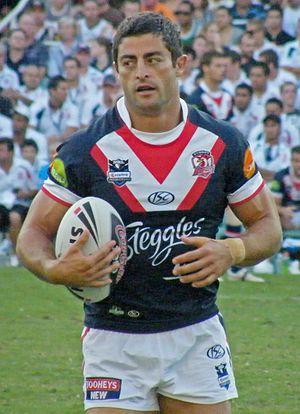
Les Roosters de Sydney sont un club professionnel australien de rugby à XIII basé à Sydney, plus précisément dans la banlieue Est de Sydney. Ils évoluent dans la National Rugby League qui est le championnat élite d'Australie. Il s'agit d'un des clubs les plus titrés du pays puisqu'il a remporté le Championnat d'Australie à quatorze reprises aux côtés des Rabbitohs de South Sydney et Dragons de St. George Illawarra.
Anthony Minichiello, né le 24 mai 1980 à Sydney, est ancien un joueur de rugby à XIII australien au poste d'arrière ou d'ailier. Depuis ses débuts professionnels en 2000, il évolue au Sydney Roosters, il est également international australien et dispute avec les New South Wales Blues le State of Origin.